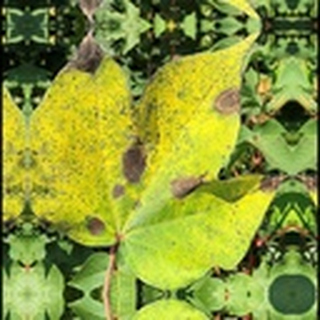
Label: cotton_bacterial_blight